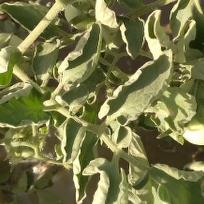
Crop: Tomato
Condition: virosis-d